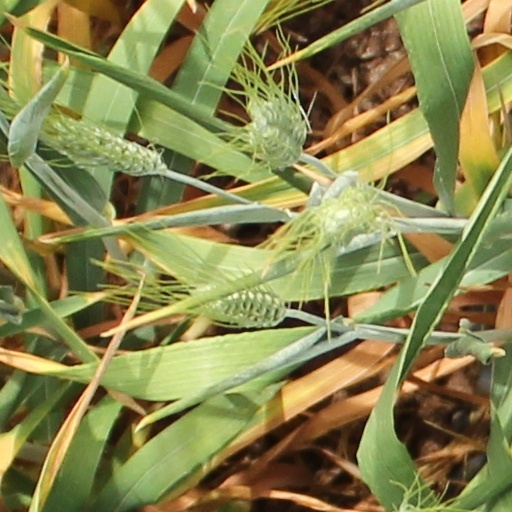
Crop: wheat